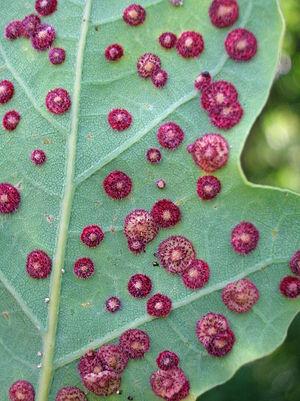
Neuroterus quercusbaccarum, parfois appelé cynips galle-groseille ou cynips galle-lentille, est une espèce de la famille des « guêpes à galles » ou « mouches à galles », les Cynipidae. Cet insecte est responsable de la formation de galles sur les chênes à feuilles caduques : des galles sphériques à l'allure de groseilles sur les inflorescences mâles ou des galles à l'allure de lentilles sous la face inférieure des feuilles.
Le chêne pédonculé est une espèce d'arbres à feuillage caduc originaire des régions tempérées d'Europe, appartenant à la famille des Fagacées. Son fruit est porté par un long pédoncule.